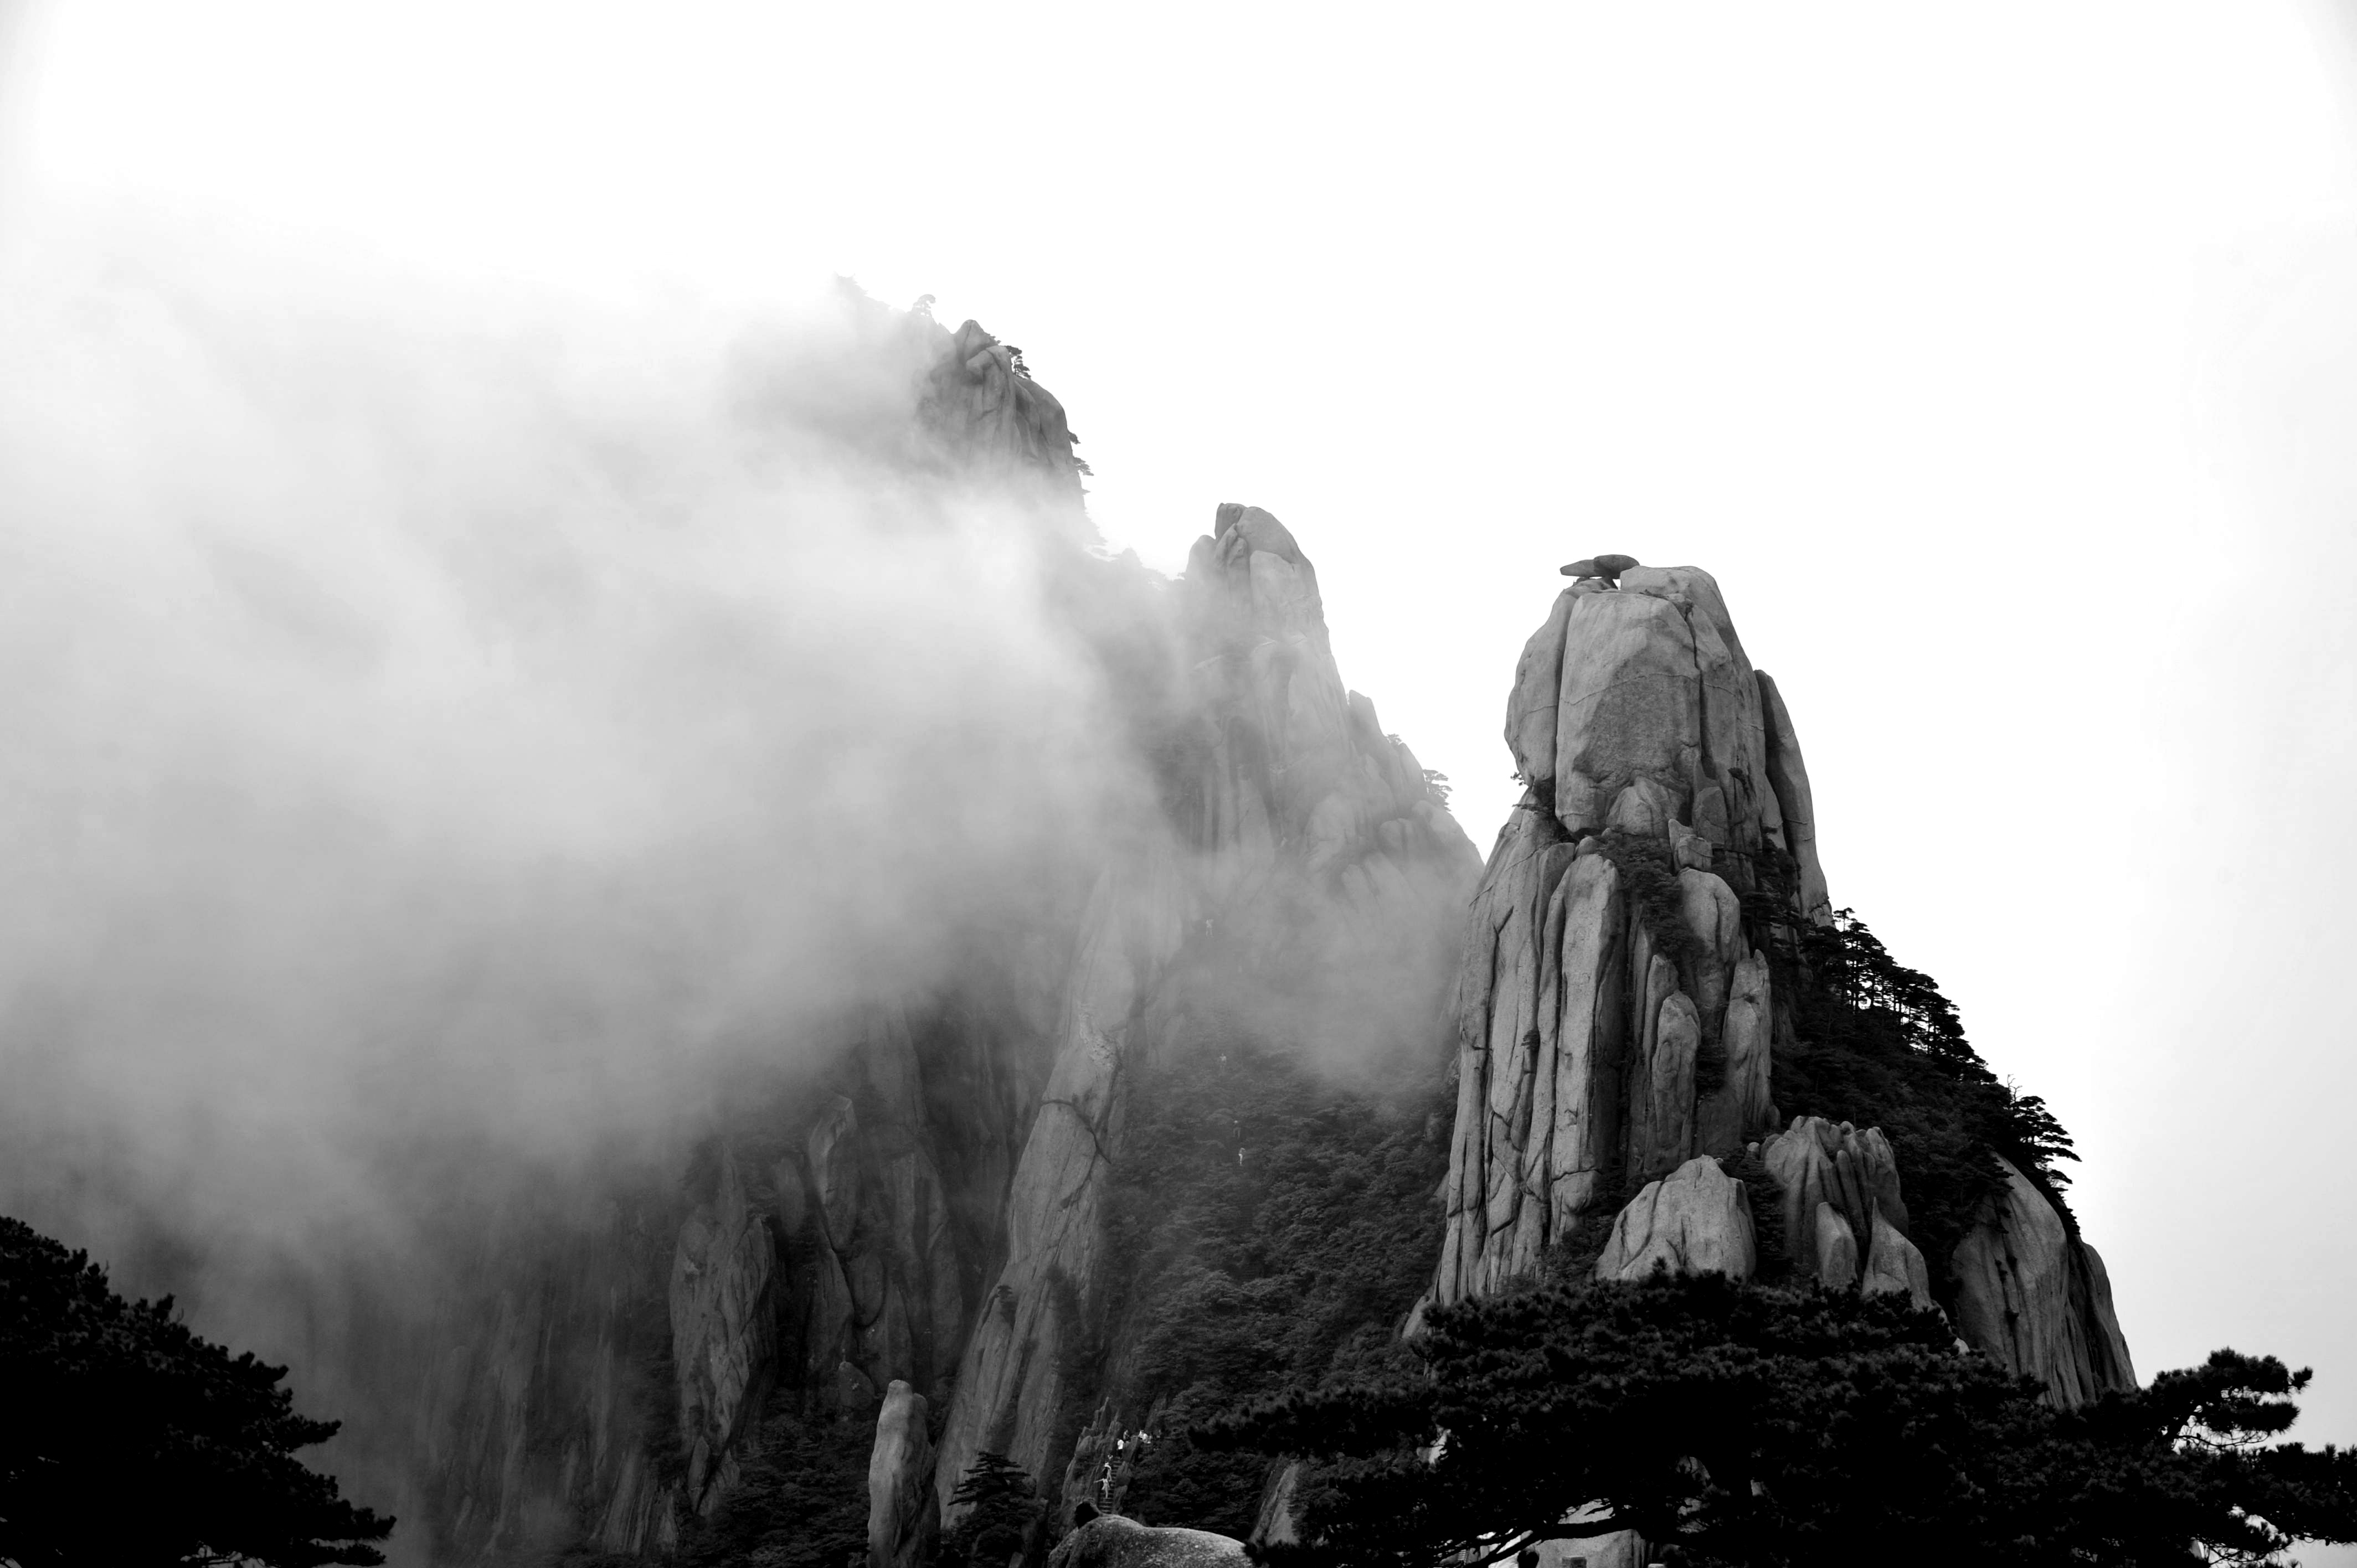
rock, mountain, cloud, black and white, fog, mist, statue, monochrome, temple, monochrome photography, atmospheric phenomenon